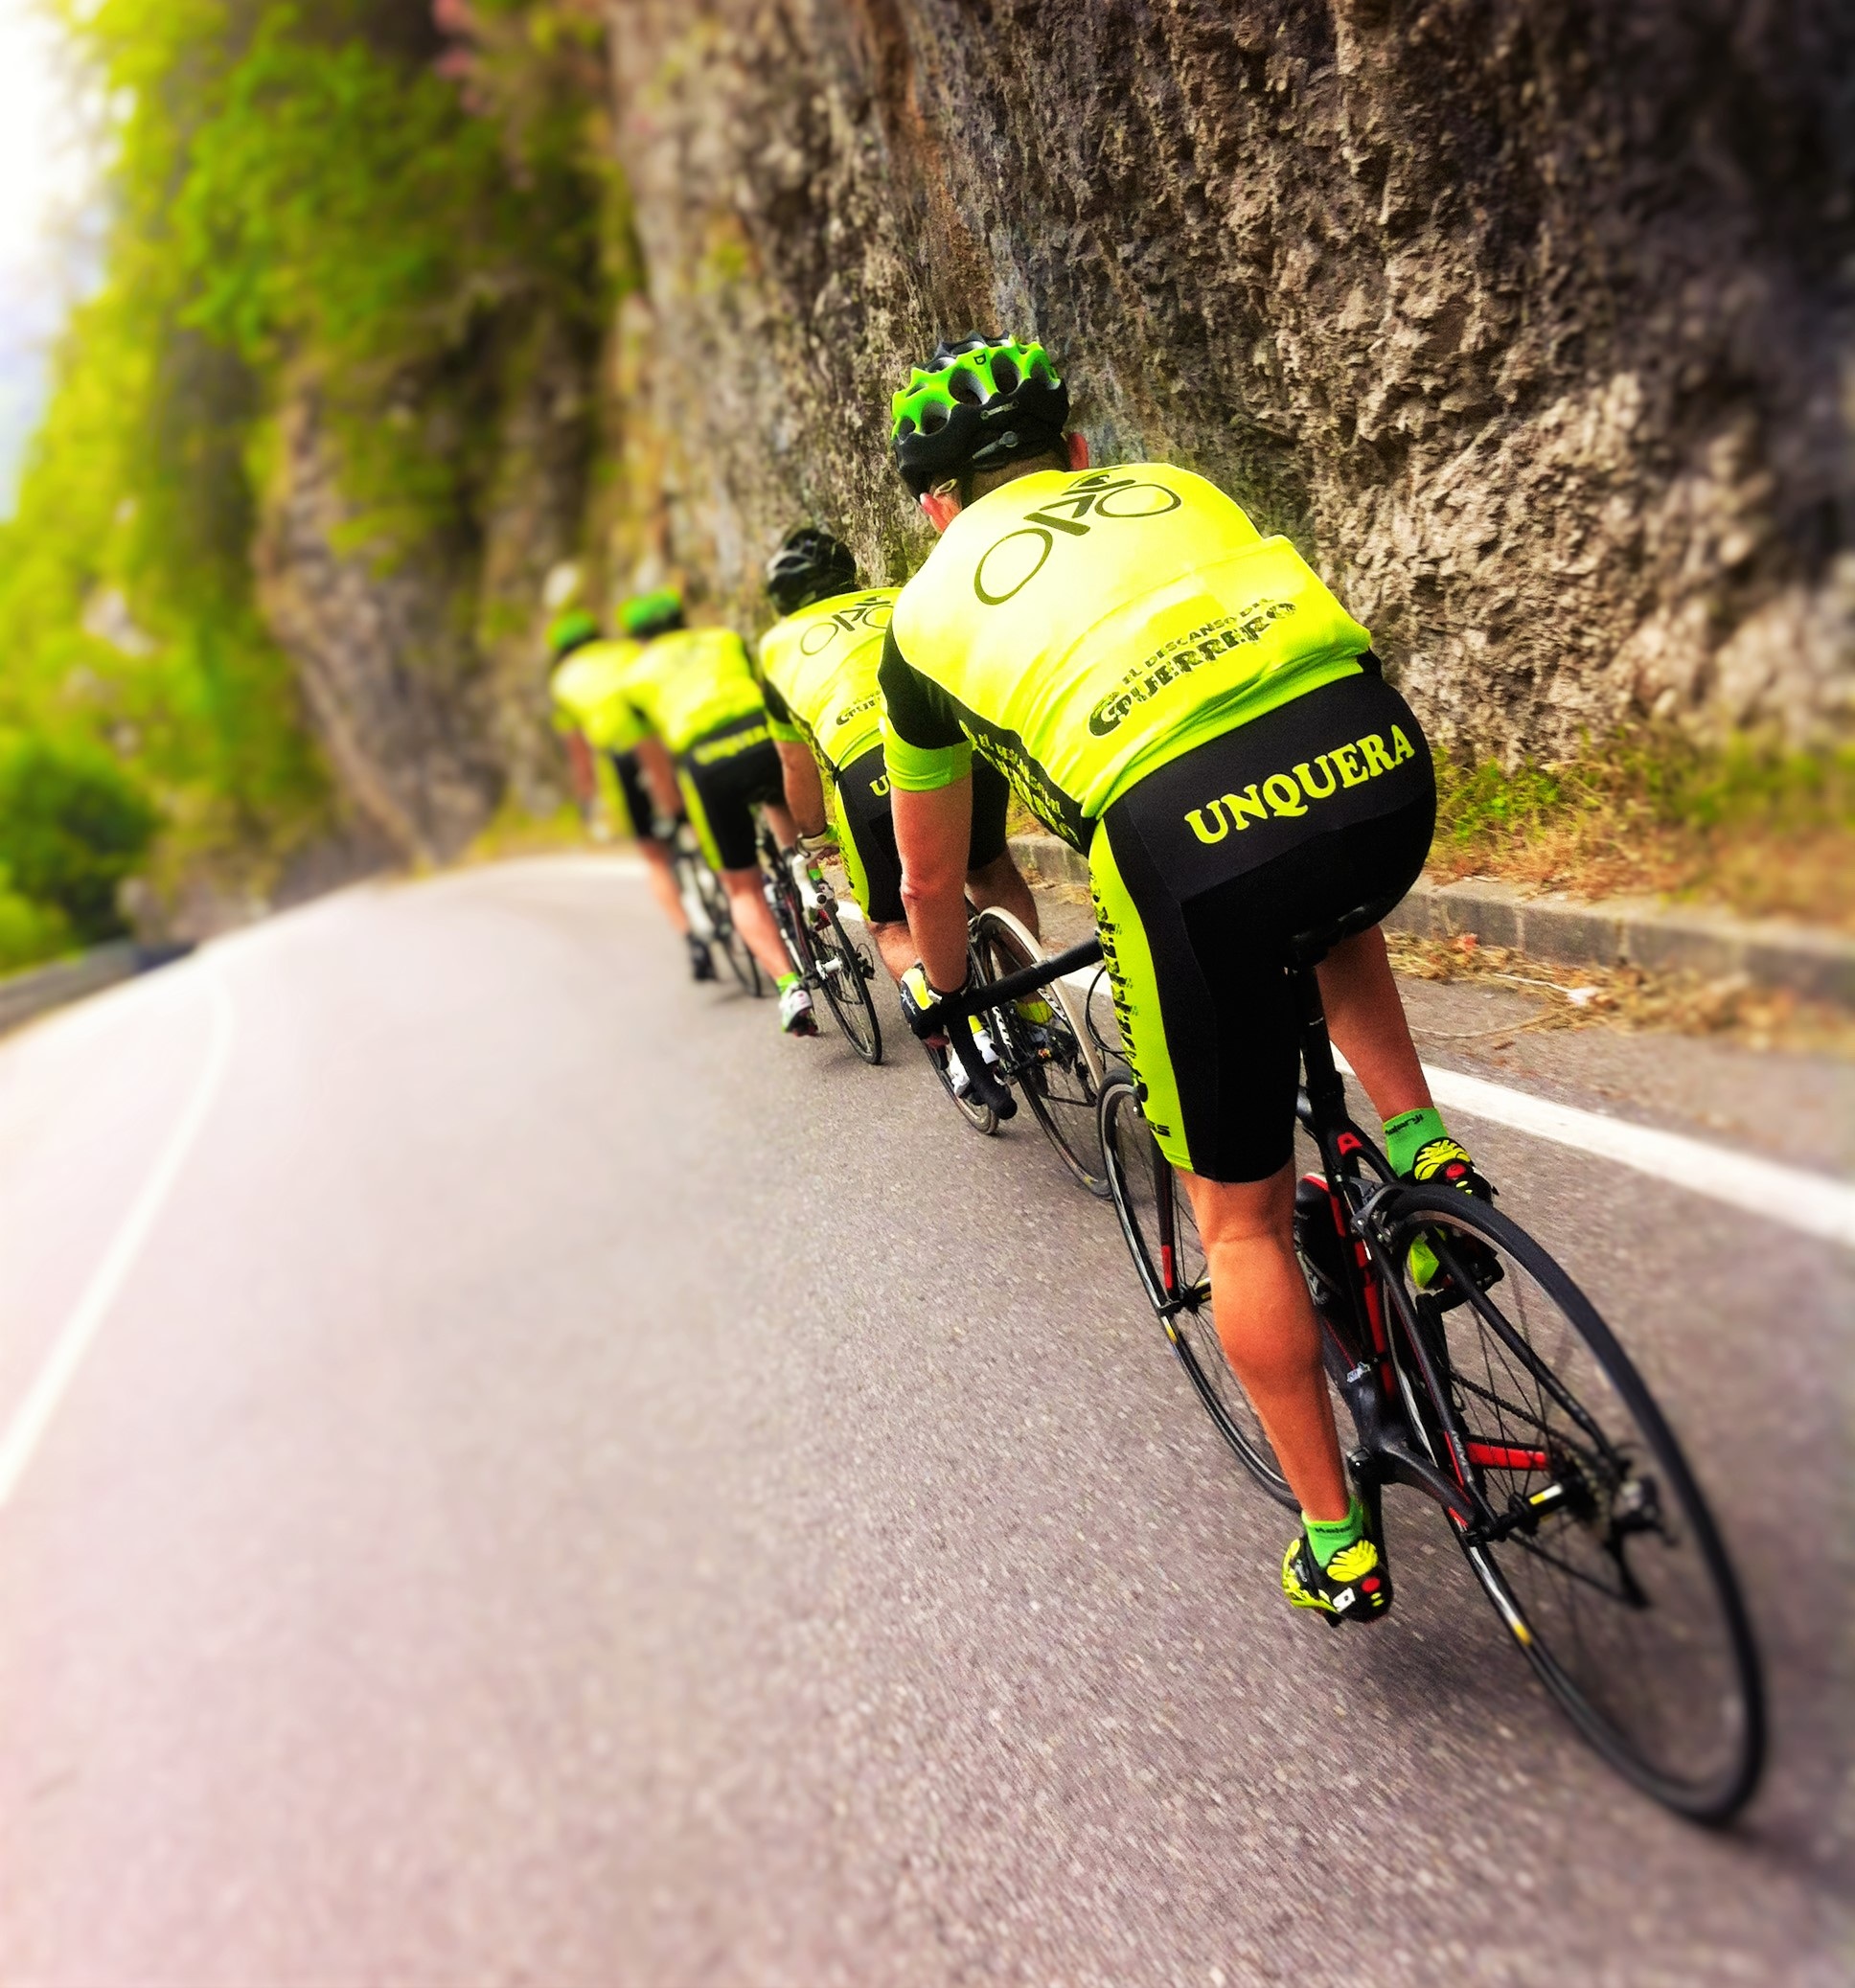
bicycle, recreation, vehicle, extreme sport, sports equipment, mountain bike, cycling, race, team, sports, racing, cyclists, road cycling, outdoor recreation, unquera, cycle sport, bicycle racing, road bicycle, endurance sports, racing bicycle, road bicycle racing, duathlon